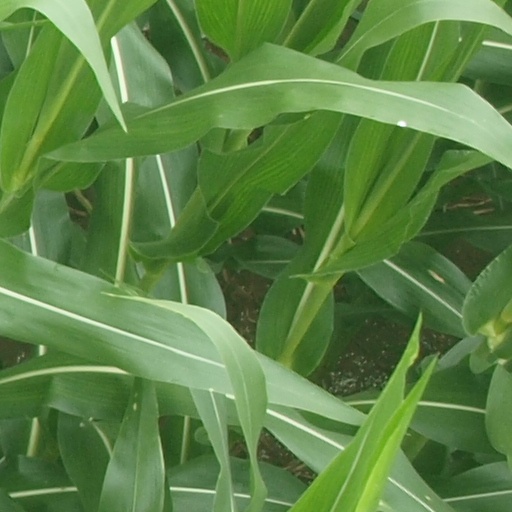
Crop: maize; corn